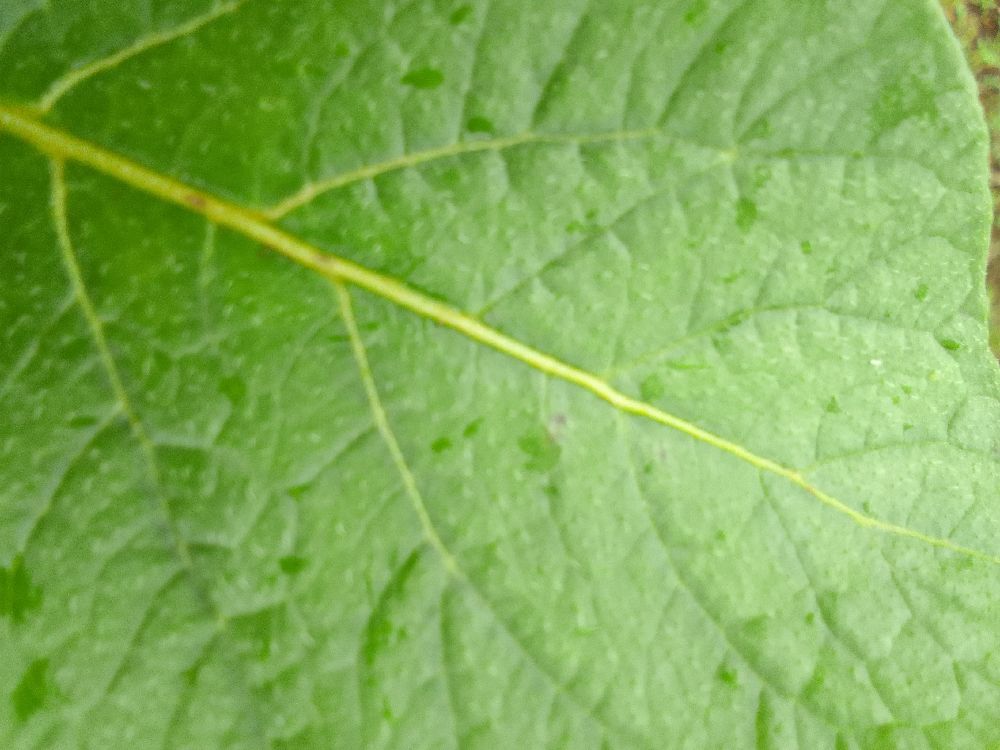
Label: Healthy